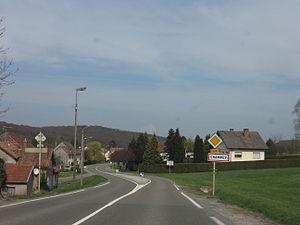
Champey est une commune française, située dans le département de la Haute-Saône en région Bourgogne-Franche-Comté.